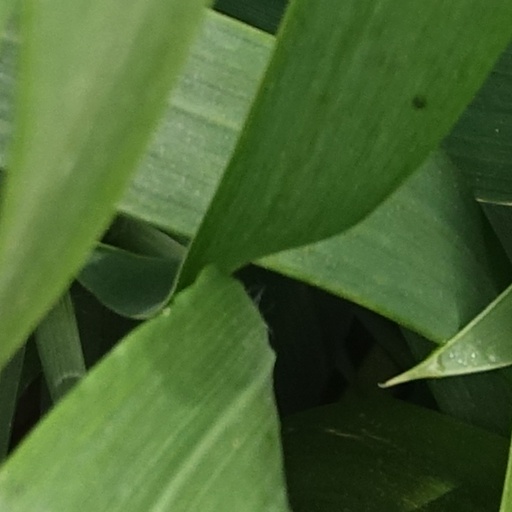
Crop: wheat